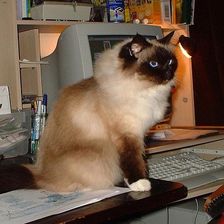
Species: cat
Breed: Birman